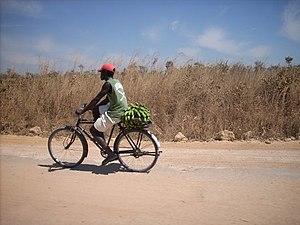
Quibala est une municipalité de la province de Kwanza Sud, en Angola, à 300 kilomètres au sud-est de Luanda.